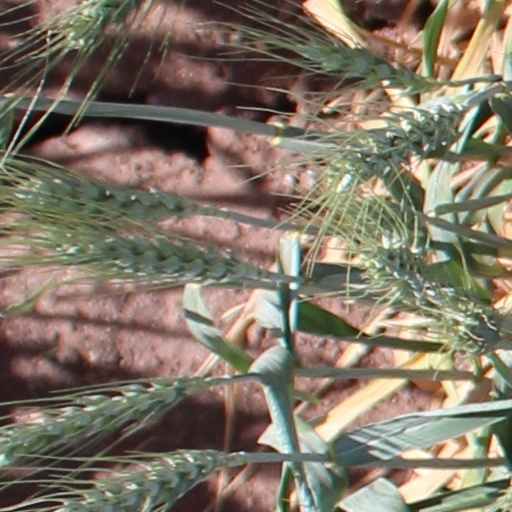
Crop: wheat